2022 UCF Knights football team

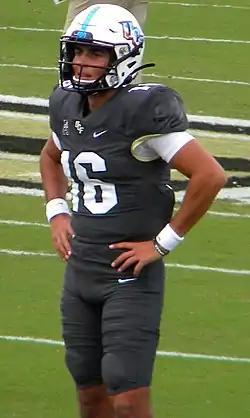
Quarterback Mikey Keene

The 2022 UCF Spring exhibition game was held Saturday April 16 at the Bounce House. The team was split into two squads for gameplay, the Black squad and the Gold squad. Sophomore quarterback Mikey Keene threw three touchdown passes, and transfer quarterback John Rhys Plumlee threw four. The two combined for 471 passing yards, with wide receiver Jaylon Robinson making three catches for 126 yards and two touchdowns. Johnny Richardson led the rushing with 108 yards on nine carries. On the defensive side, Jaiden Francois highlighted with an 80-yard interception return. The Gold squad defeated the Black squad 38–14.